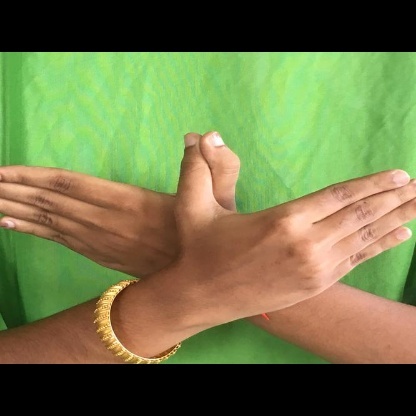
Mudra: Garuda